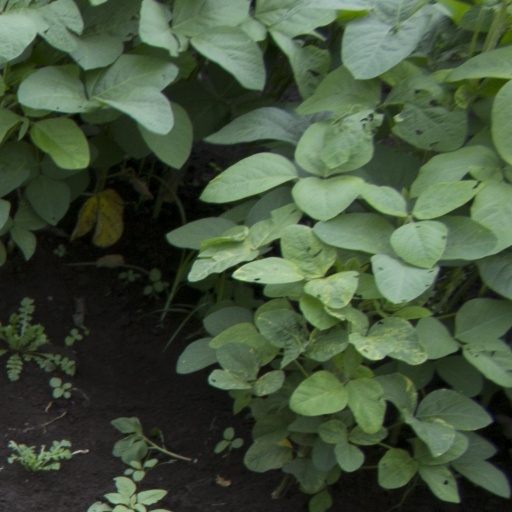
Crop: soybean